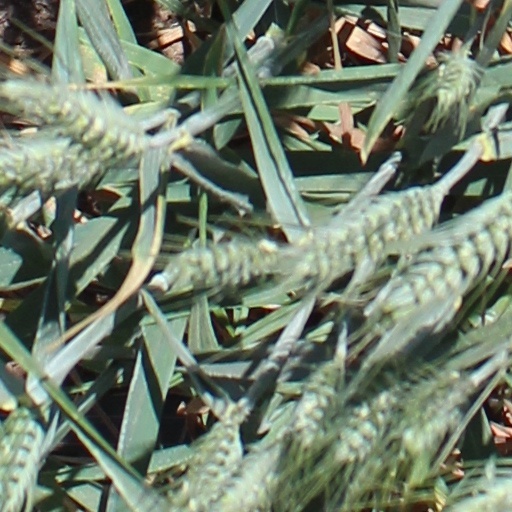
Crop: wheat